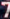
Number: 7